Bartleby (2001 film)

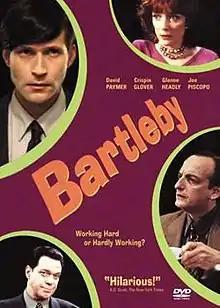
DVD cover

Bartleby is a 2001 American comedy-drama film adaptation of Herman Melville's short story "Bartleby, the Scrivener". The film was directed by Jonathan Parker, and stars Crispin Glover as Bartleby, and David Paymer as his boss. The film diverges from Melville's story, setting it in a modern office and adding sitcom-style humor, but maintaining an element of surrealism.